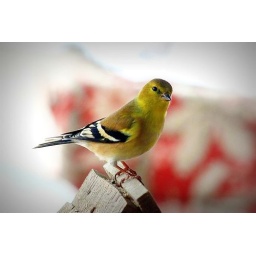
We have a bird feeder attached to our kitchen window. It brings birds in for a much closer look. :)